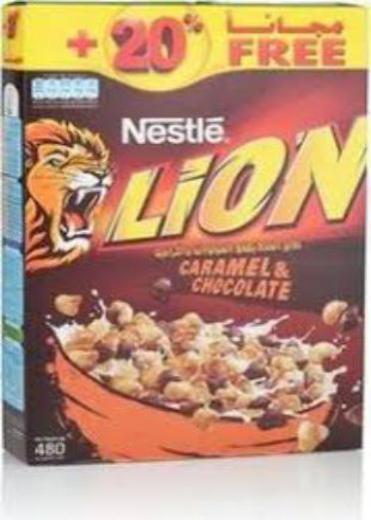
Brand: lion cereal
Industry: Food